Double empathy problem

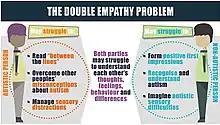
Both autistic and non-autistic people can find it difficult to empathize with each other. The fact that both people in the interaction have trouble understanding and empathizing is why the theory is called the "double empathy problem".

The theory of the double empathy problem is a psychological and sociological theory first coined in 2012 by Damian Milton, an autistic autism researcher. This theory proposes that many of the difficulties autistic individuals face when socializing with non-autistic individuals are due, in part, to a lack of mutual understanding between the two groups, meaning that most autistic people struggle to understand and empathize with non-autistic people, whereas most non-autistic people also struggle to understand and empathize with autistic people. This lack of mutual understanding may stem from bidirectional differences in dispositions (e.g., communication style, social-cognitive characteristics), and experiences between autistic and non-autistic individuals, as opposed to always being an inherent deficit.